Darcey Bussell

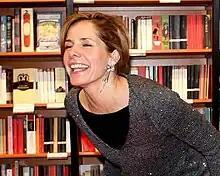
Bussell in a library in Chelsea, London in 2012

Dame Darcey Andrea Bussell (born Marnie Mercedes Darcey Pemberton Crittle; 27 April 1969) is a retired English ballerina and a former judge on the BBC television dance contest "Strictly Come Dancing".